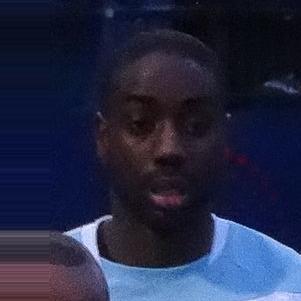
Age: 27